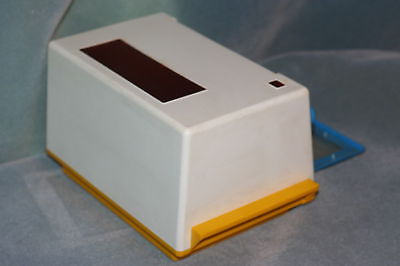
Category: toaster